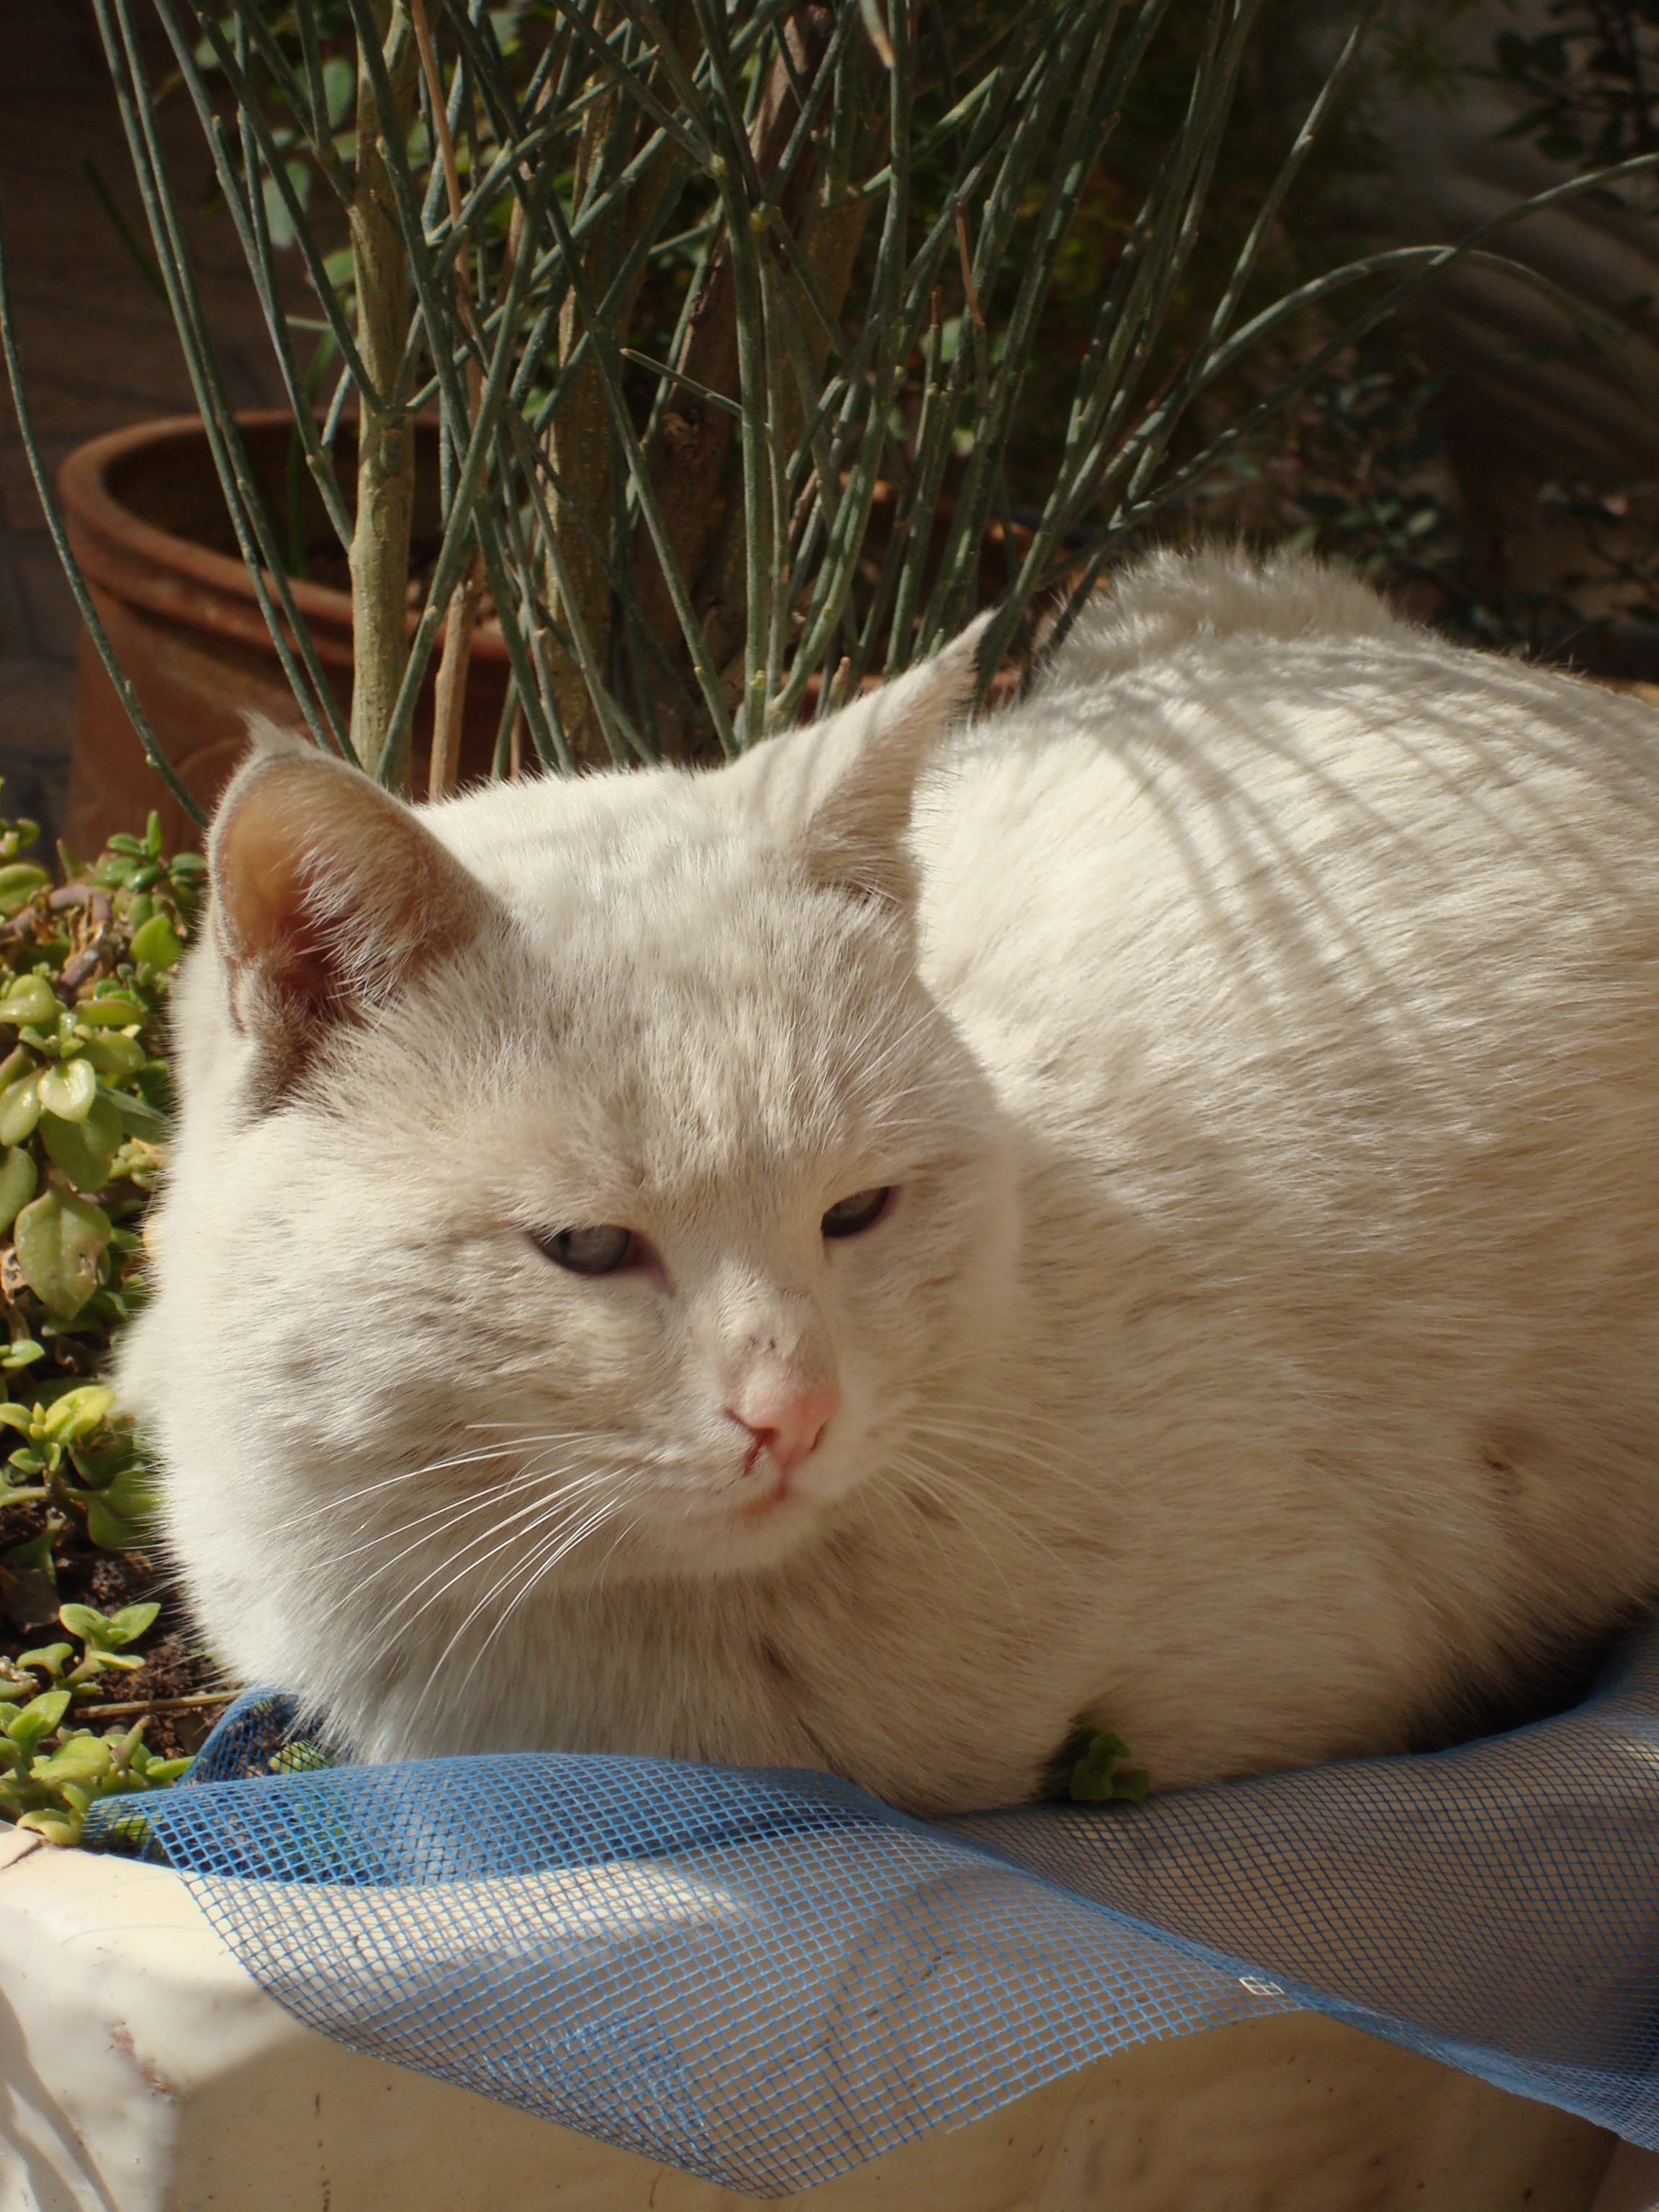
cat, kitty, whiskers, fauna, small to medium sized cats, cat like mammal, eye, domestic short haired cat, snout, fur, aegean cat, european shorthair, turkish van, kitten